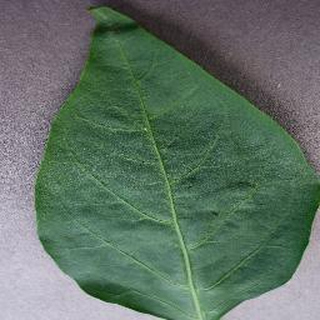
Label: healthy_bell_pepper